Shōnen manga

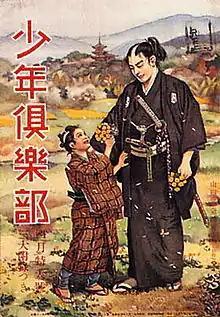
Cover of the April 1929 issue of "Shōnen Club"

Children's magazines with sex-segregated readerships have existed in Japan since the early 1900s. While early youth magazines were ostensibly unisex – "Shōnen Sekai" was the first youth magazine in Japan in 1895, targeting a readership of both boys and girls – in practice, the editorial content of these publications largely concerned topics that were thought to be of interest to boys. This provoked the emergence of first exclusively (girls) magazines in 1902, and magazines subsequently began to exclusively target a male audience. Initially, these magazines did not publish manga; the first magazine to do so was "Shōnen Pakku", first published in 1907. This was followed by "Shōnen Club" in 1914 and later "Yōnen Club". Among the most successful and influential manga series in these early magazines were "Norakuro" by Suihō Tagawa, which follows the life of an anthropomorphic dog soldier, and "Tank Tankuro" by Gajo Sakamoto, about a robot-like character who can change his appearance.